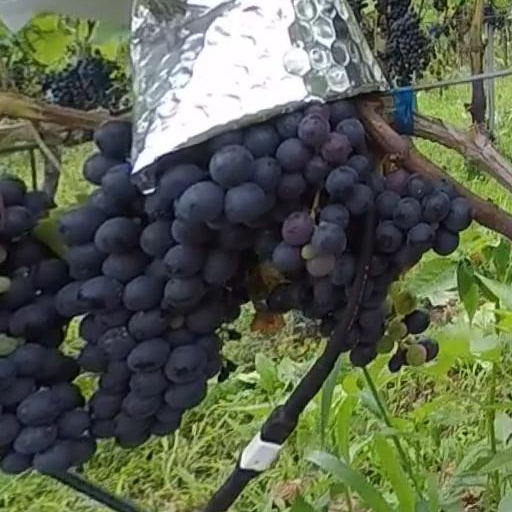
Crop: grape